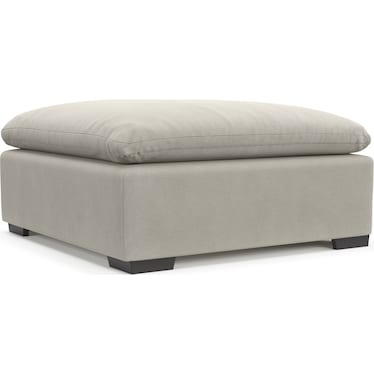
Plush Core Comfort Ottoman - Laurent Beach
Brand: asi
Category: Furniture > Outdoor Furniture > Outdoor Ottomans > Square Ottomans